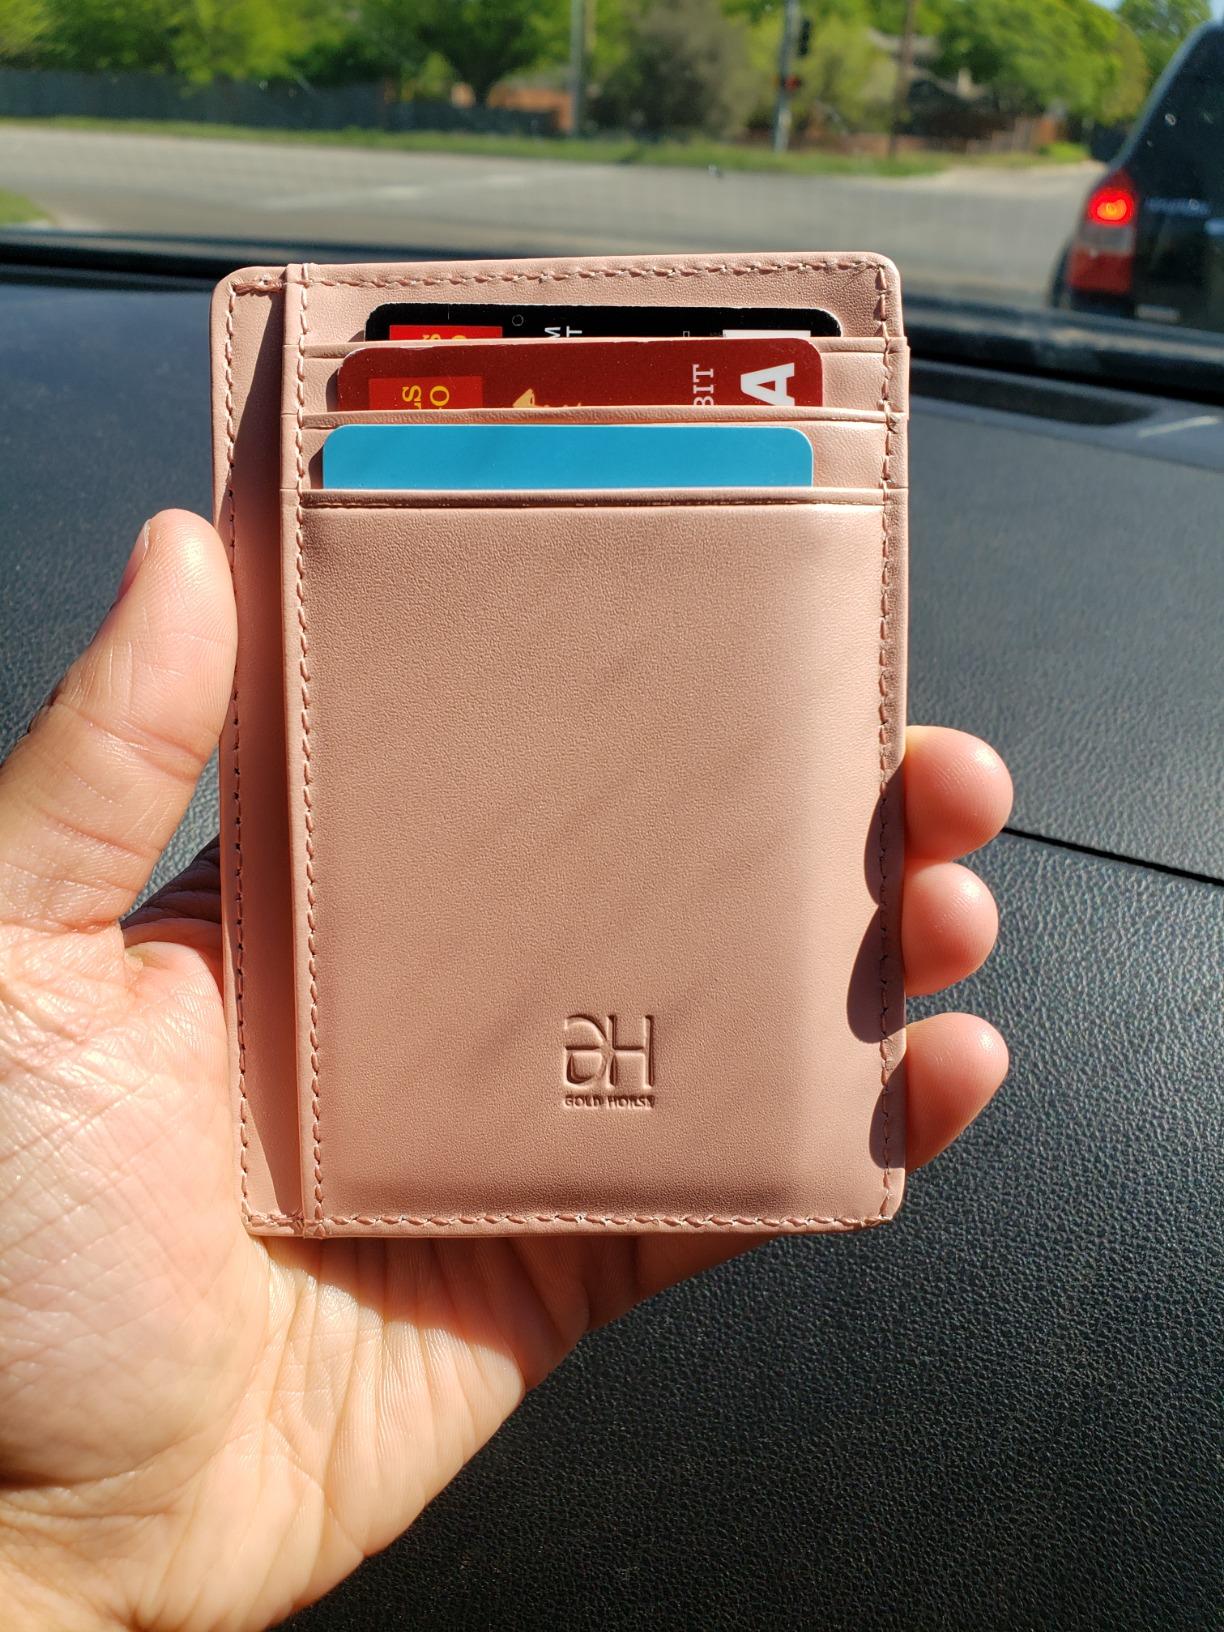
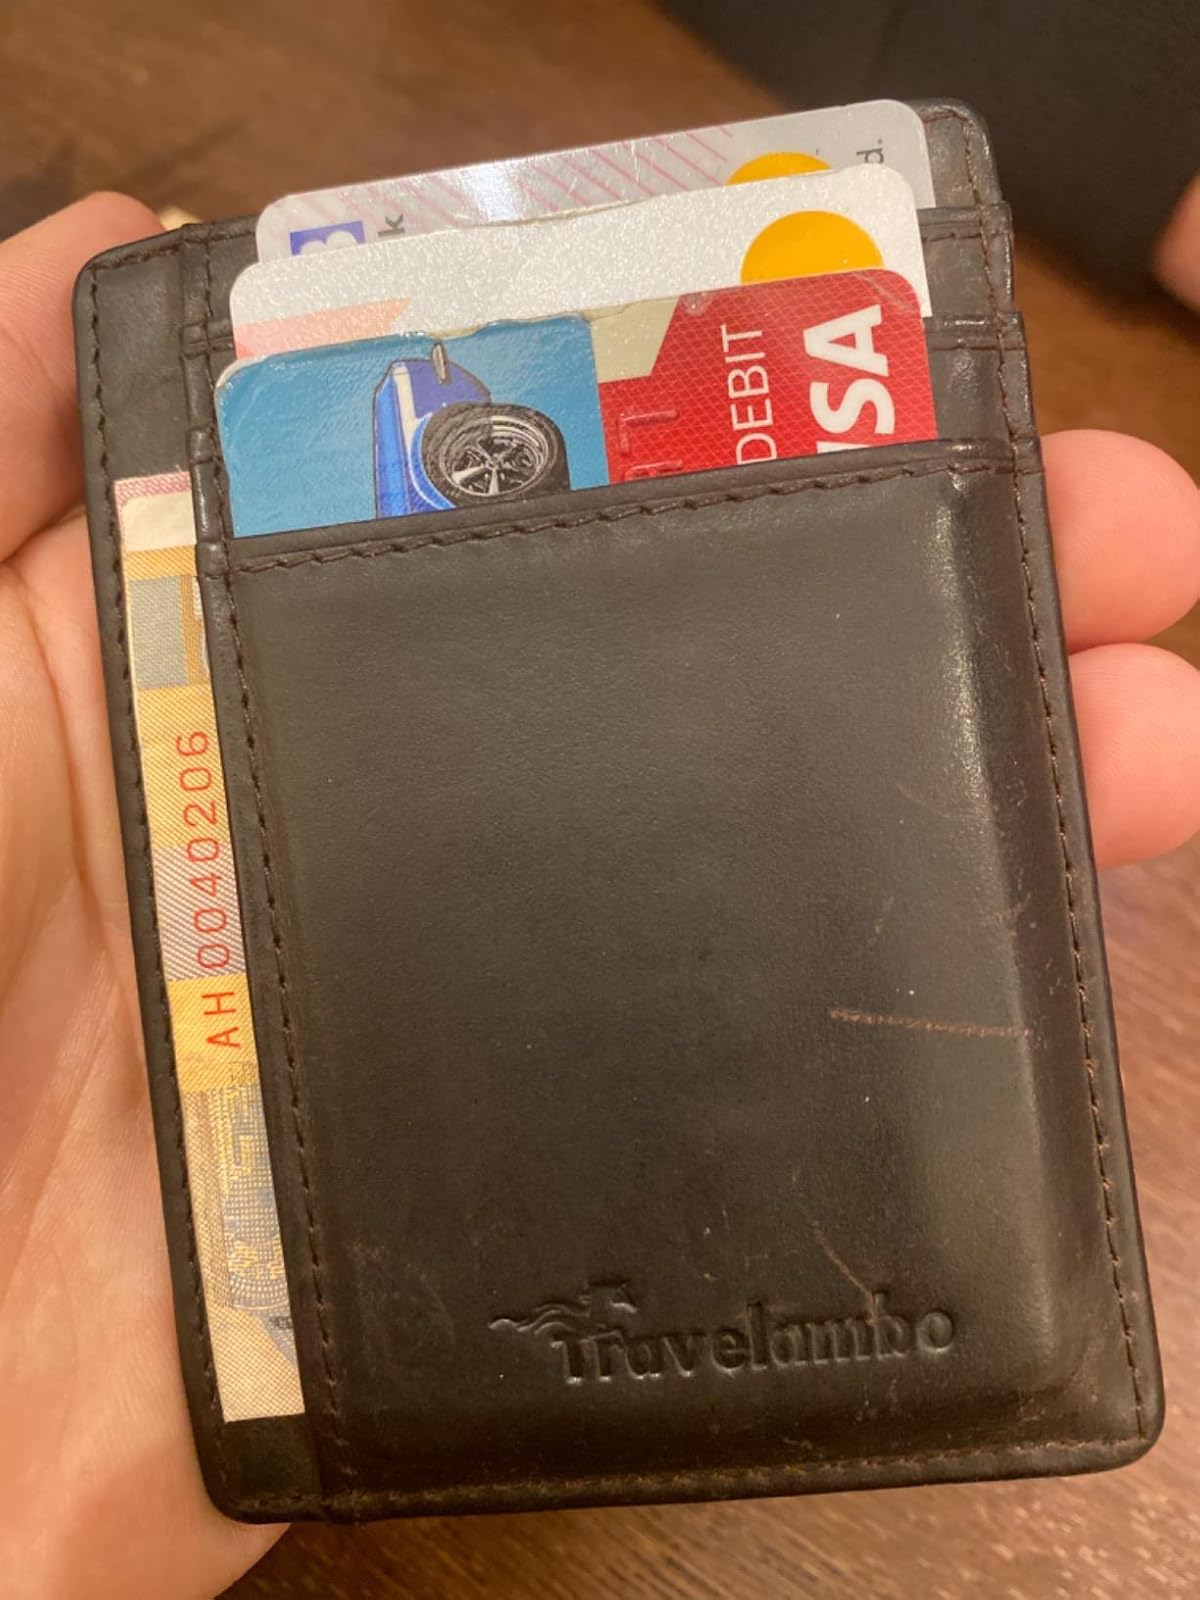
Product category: accessories_wallet
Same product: no